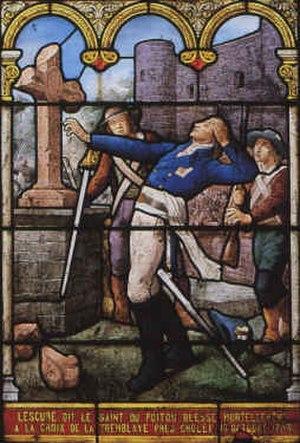
Le Pin-en-Mauges est une ancienne commune française située dans le département de Maine-et-Loire, en région Pays de la Loire, devenue le 15 décembre 2015 une commune déléguée au sein de la commune nouvelle de Beaupréau-en-Mauges.
La bataille de La Tremblaye se déroule le 15 octobre 1793, lors de la guerre de Vendée. Les Républicains sont victorieux et s'emparent de la ville de Cholet.